Glengarry—Prescott—Russell (provincial electoral district)

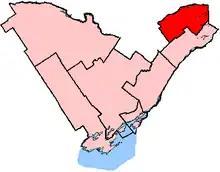
Glengarry—Prescott—Russell in relation to other eastern Ontario electoral districts

Glengarry—Prescott—Russell is a provincial electoral district in eastern Ontario, Canada. It elects one member to the Legislative Assembly of Ontario.